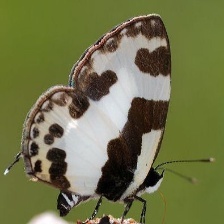
Species: ELBOWED PIERROT